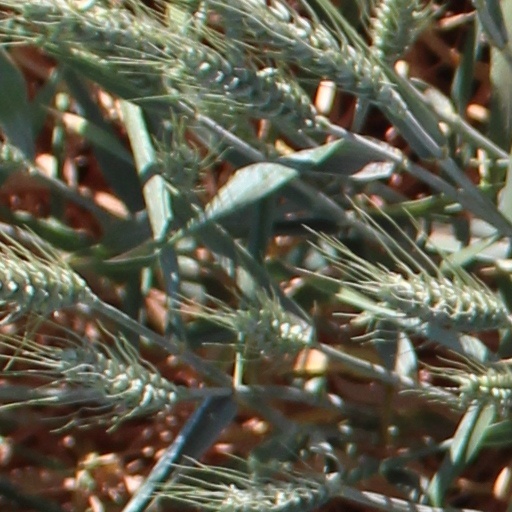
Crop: wheat